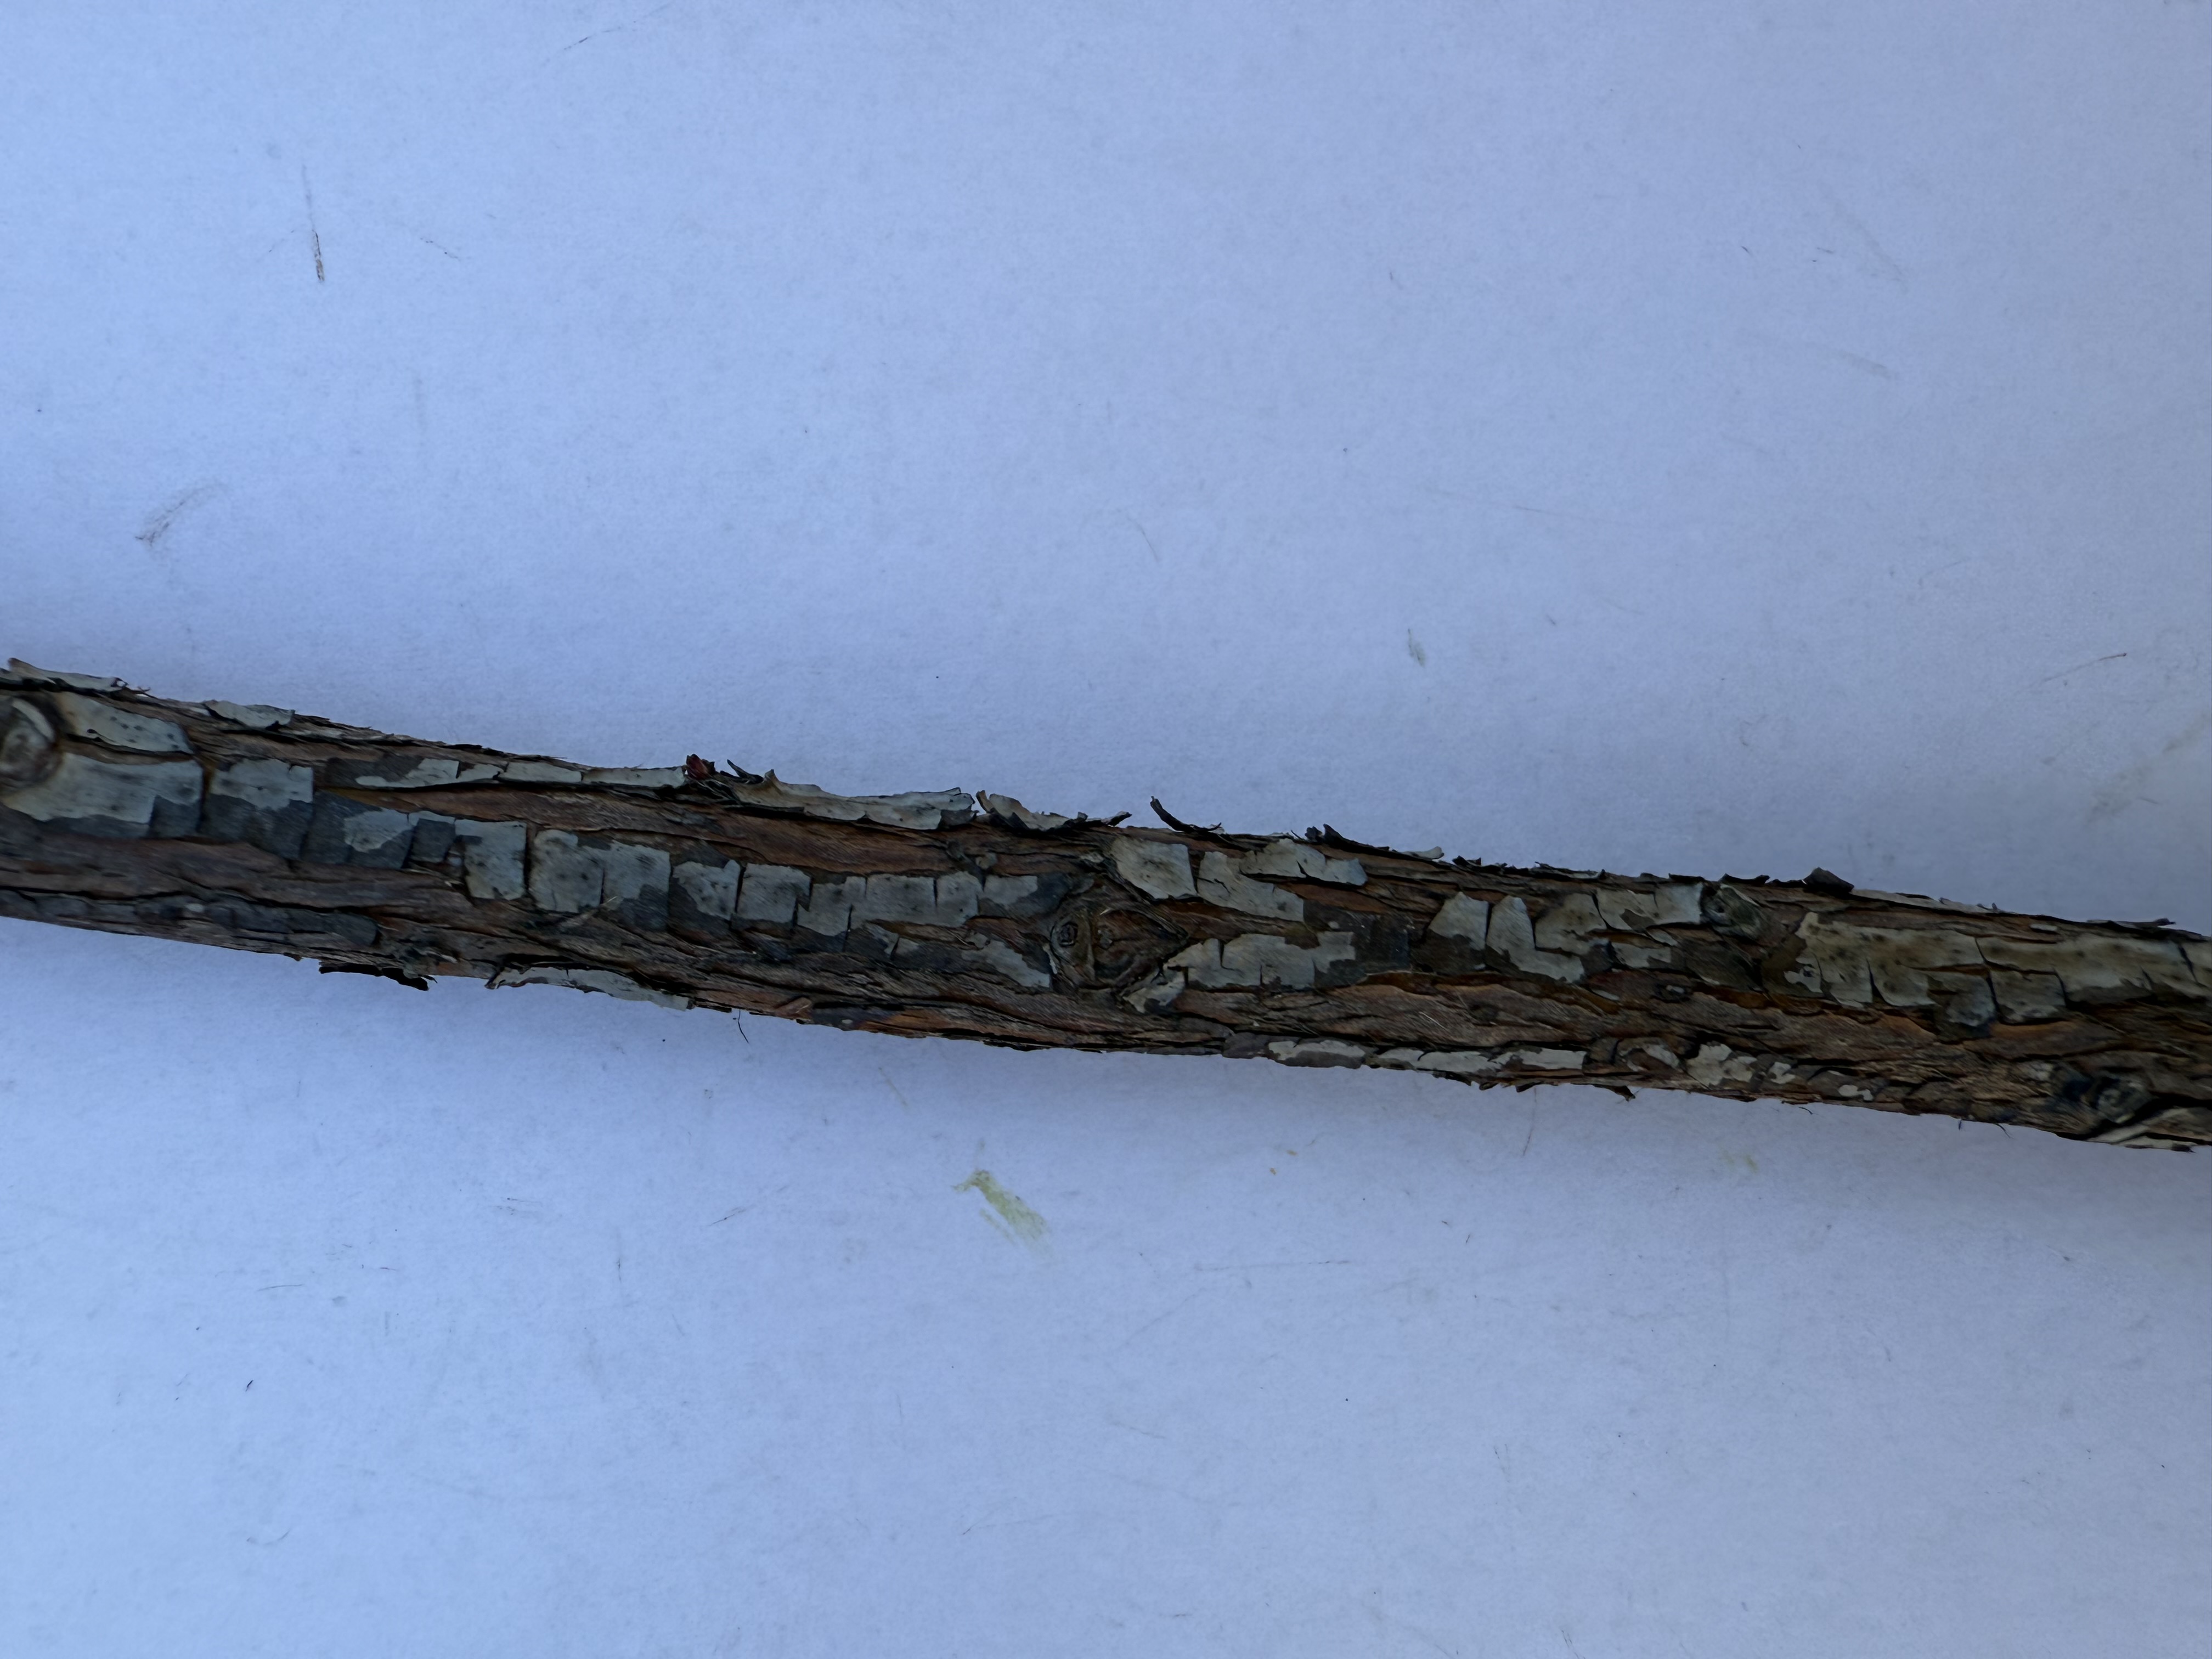
Variety: Wild Strawberry